Eliza Edmunds Hewitt

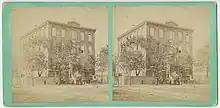
Northern Home for Friendless Children

Eliza Edmunds Hewitt (June 28, 1851 – April 24, 1920), also known as Eliza Jane Hewitt, was an American hymn writer, teacher and Presbyterian. She was the author of numerous Christian religious songs. In the beginning, she was active in Olivet Presbyterian Church in Philadelphia. Later she joined the Calvin Presbyterian Church, where she taught the primary class in Sunday school until her death.